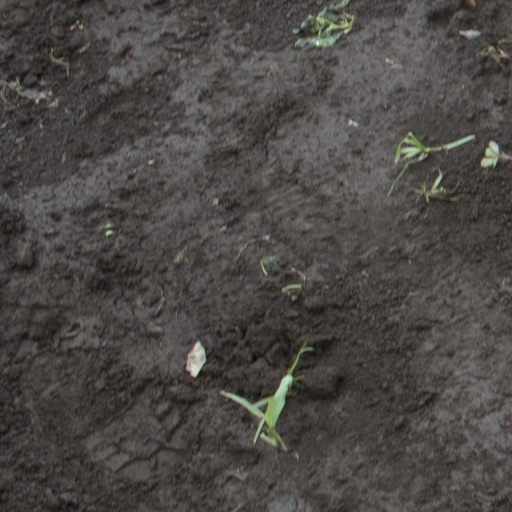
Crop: soybean